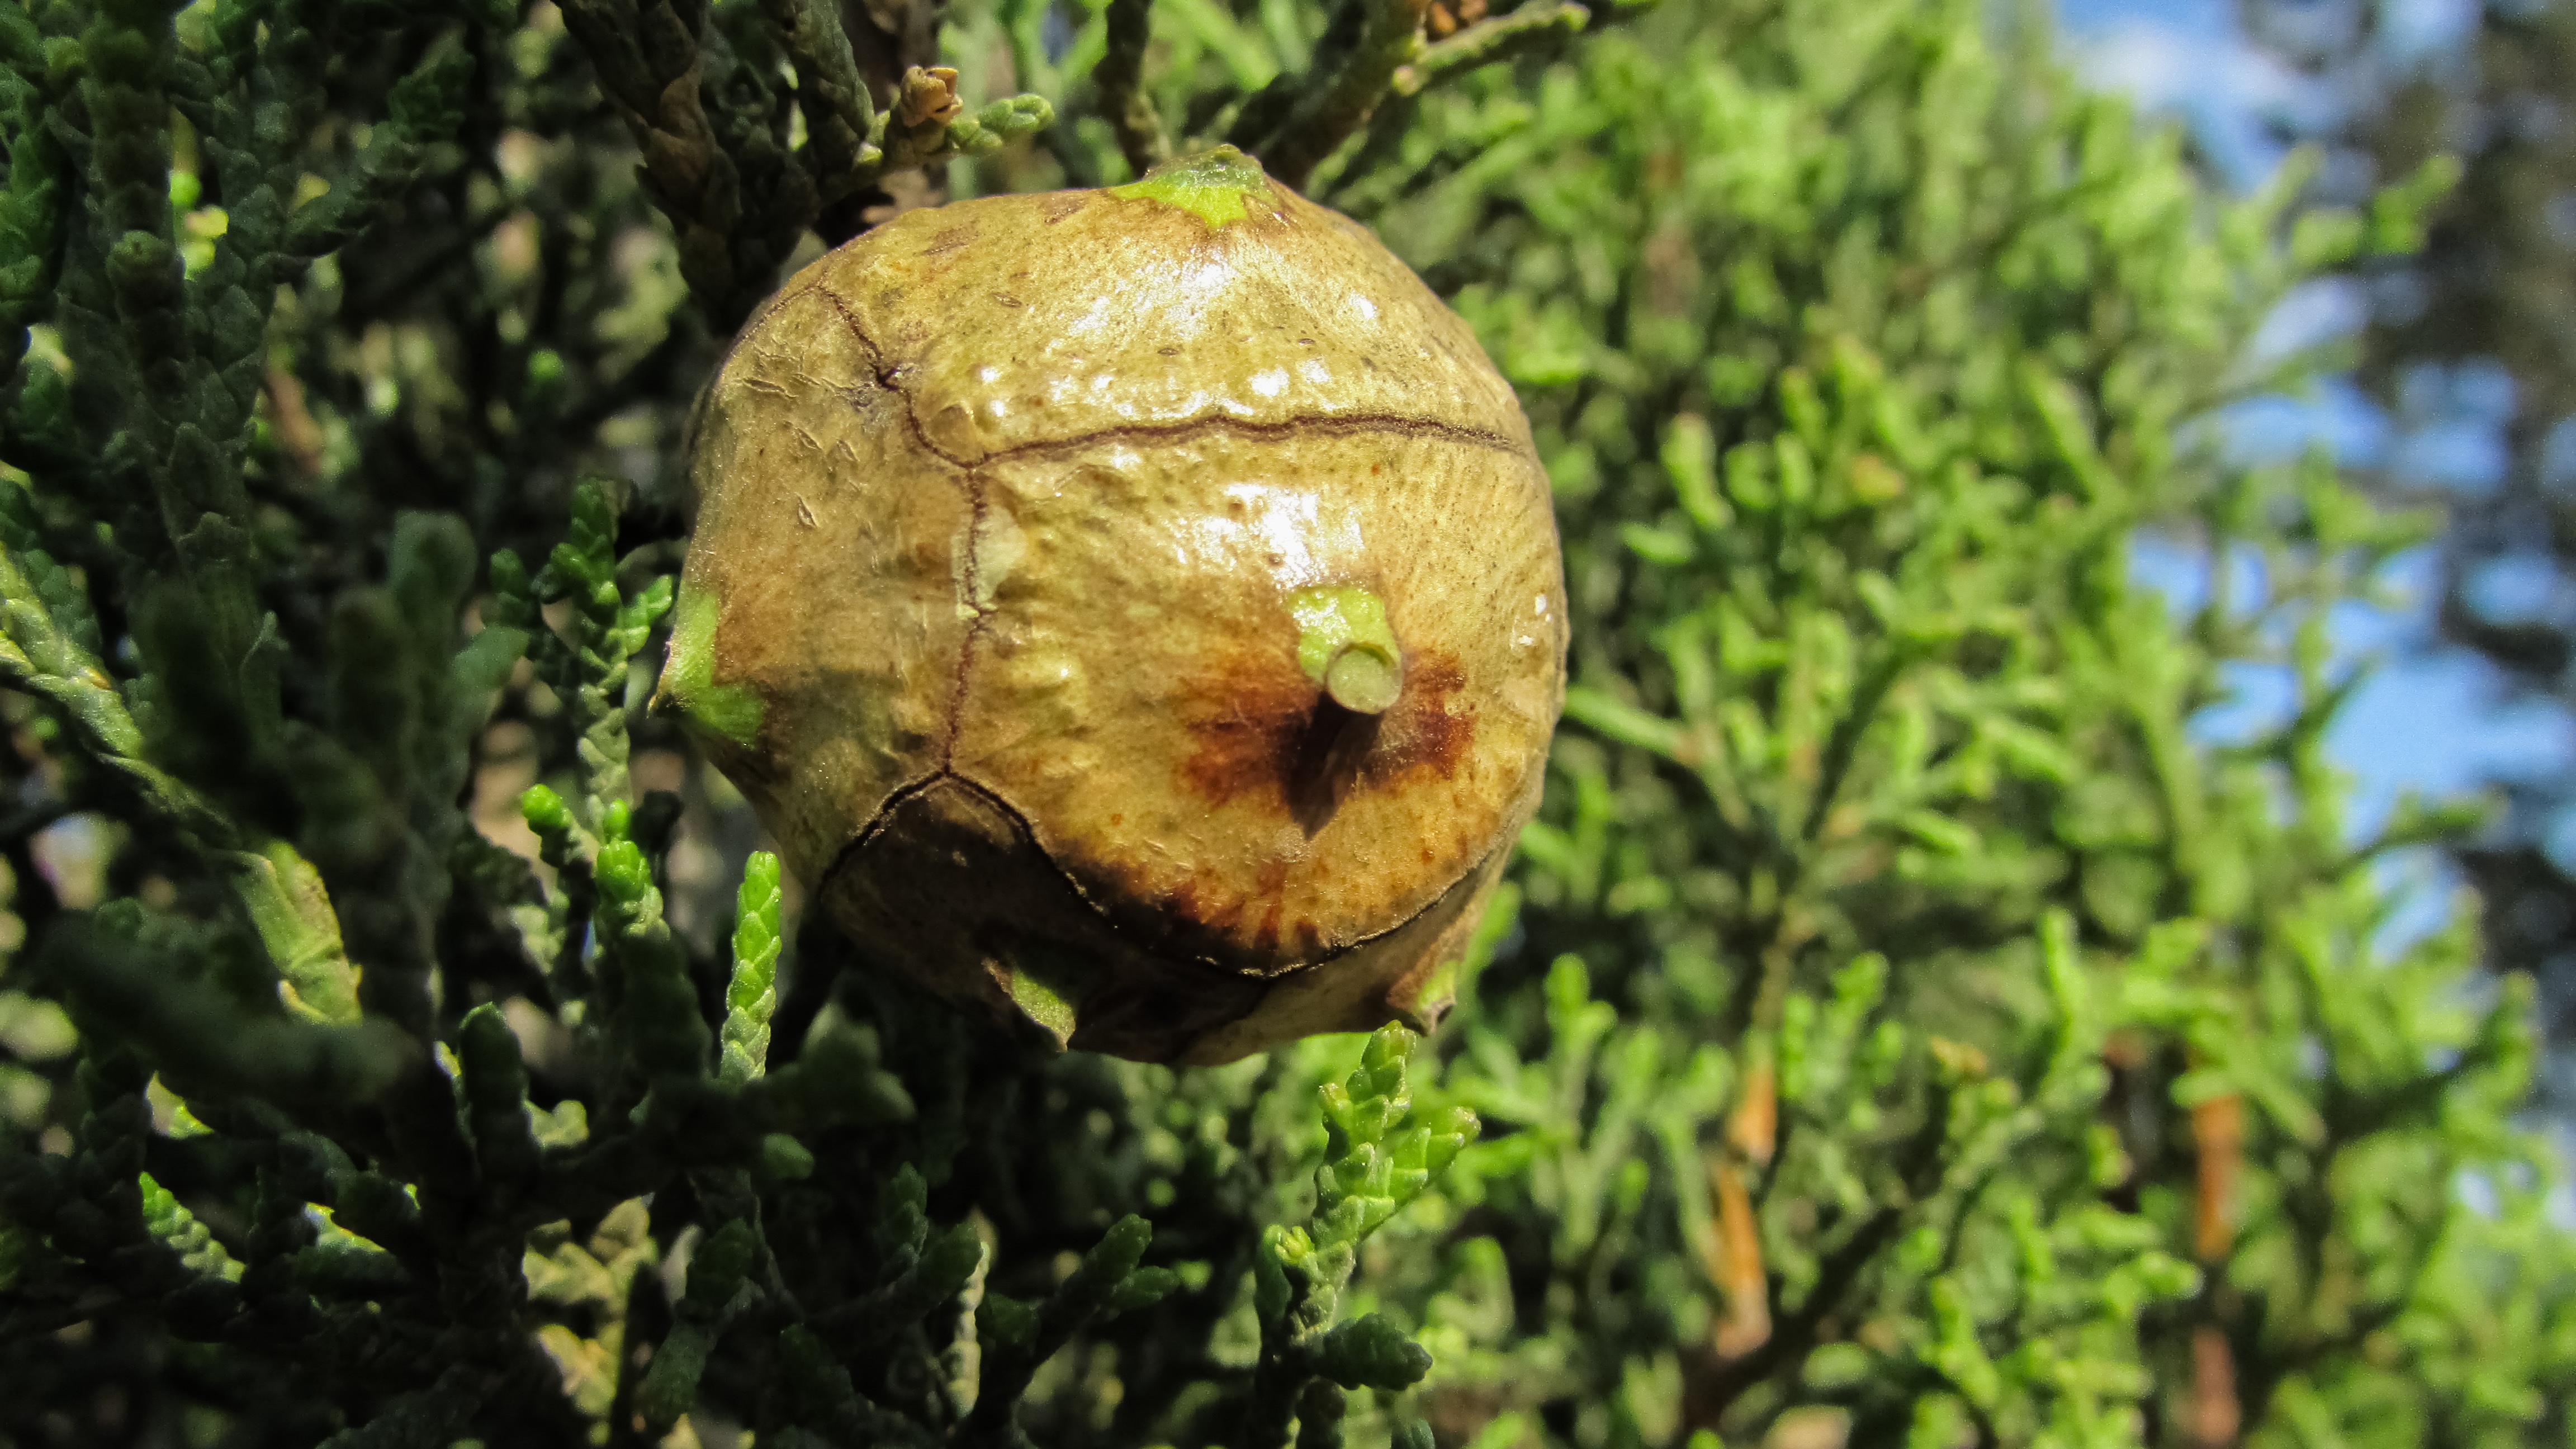
tree, nature, forest, branch, plant, leaf, flower, trunk, wildlife, green, jungle, autumn, cone, botany, flora, fauna, conifer, rainforest, woodland, habitat, coniferous tree, macro photography, natural environment, woody plant, penny bun